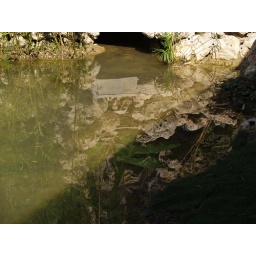
Artificial mountain mirrored in water pond